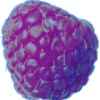
Label: Raspberry 1